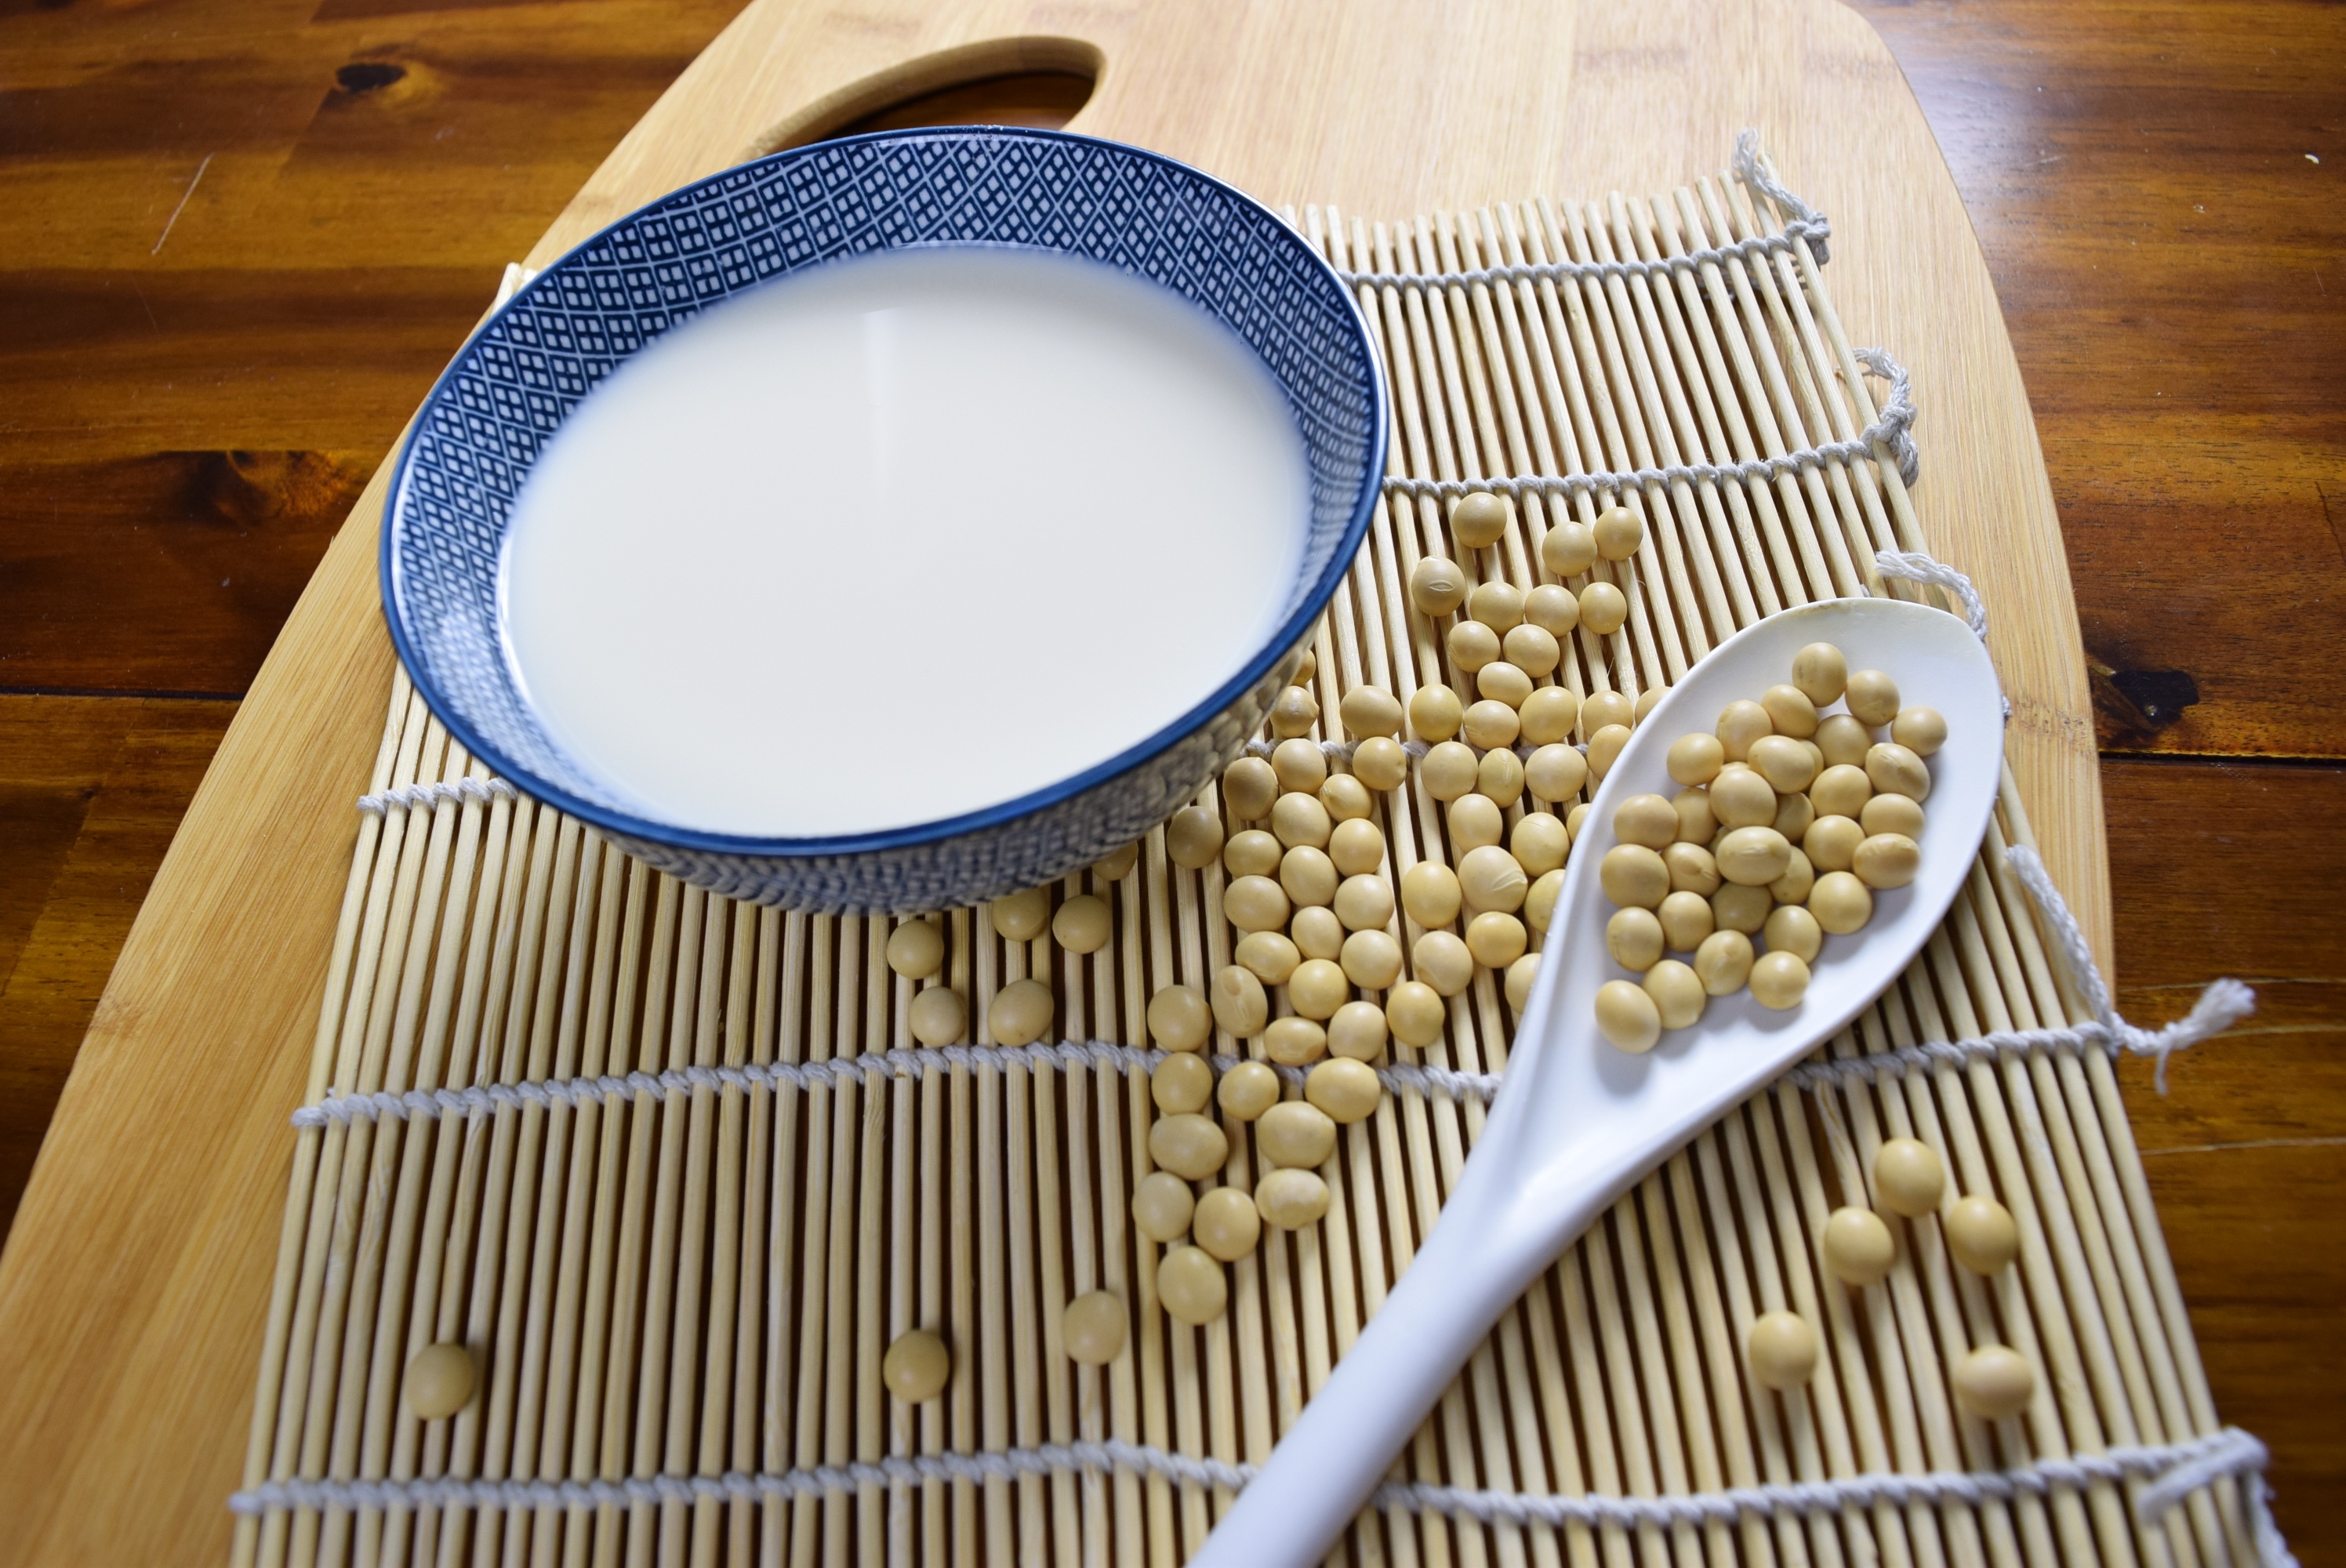
dish, meal, food, produce, breakfast, baking, soybean, soy, grass family, soy milk